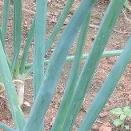
Crop: Onion
Condition: healthy-leaf